Lance Jeter

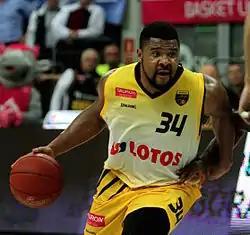
Jeter playing with Trefl Sopot in 2014

Lance Lamar Jeter (born July 18, 1988) is an American professional basketball player. He plays point guard and occasionally shooting guard position. Jeter played college basketball for the Nebraska Cornhuskers at the University of Nebraska–Lincoln. Nicknamed "The General", he is a two-time winner of the Dutch Basketball League MVP Award during his time with Donar.